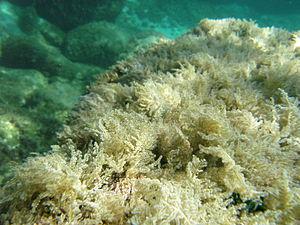
La famille des Wrangeliaceae est une famille d’algues rouges de l’ordre des Ceramiales, sous-ordre des Spermothamniineae.